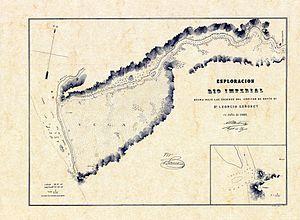
Le río Imperial est un fleuve de la Région d'Araucanie, au Chili, long de 55 km. En langue mapudungun, son nom d’origine est Cautín, mais il a été rebaptisé à de nombreuses reprises au long de la conquête espagnole. Ses eaux sont navigables sur 30 km dans le cours inférieur, mais seulement pour de petites embarcations à cause de problèmes à son embouchure.